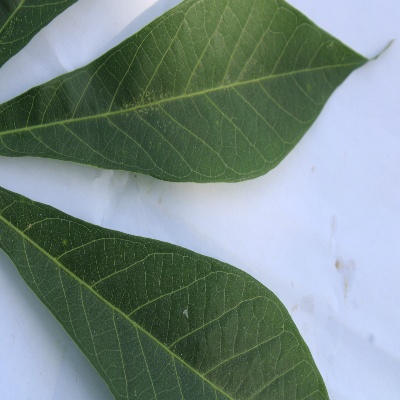
Crop: Cassava
Condition: healthy